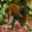
Label: bee